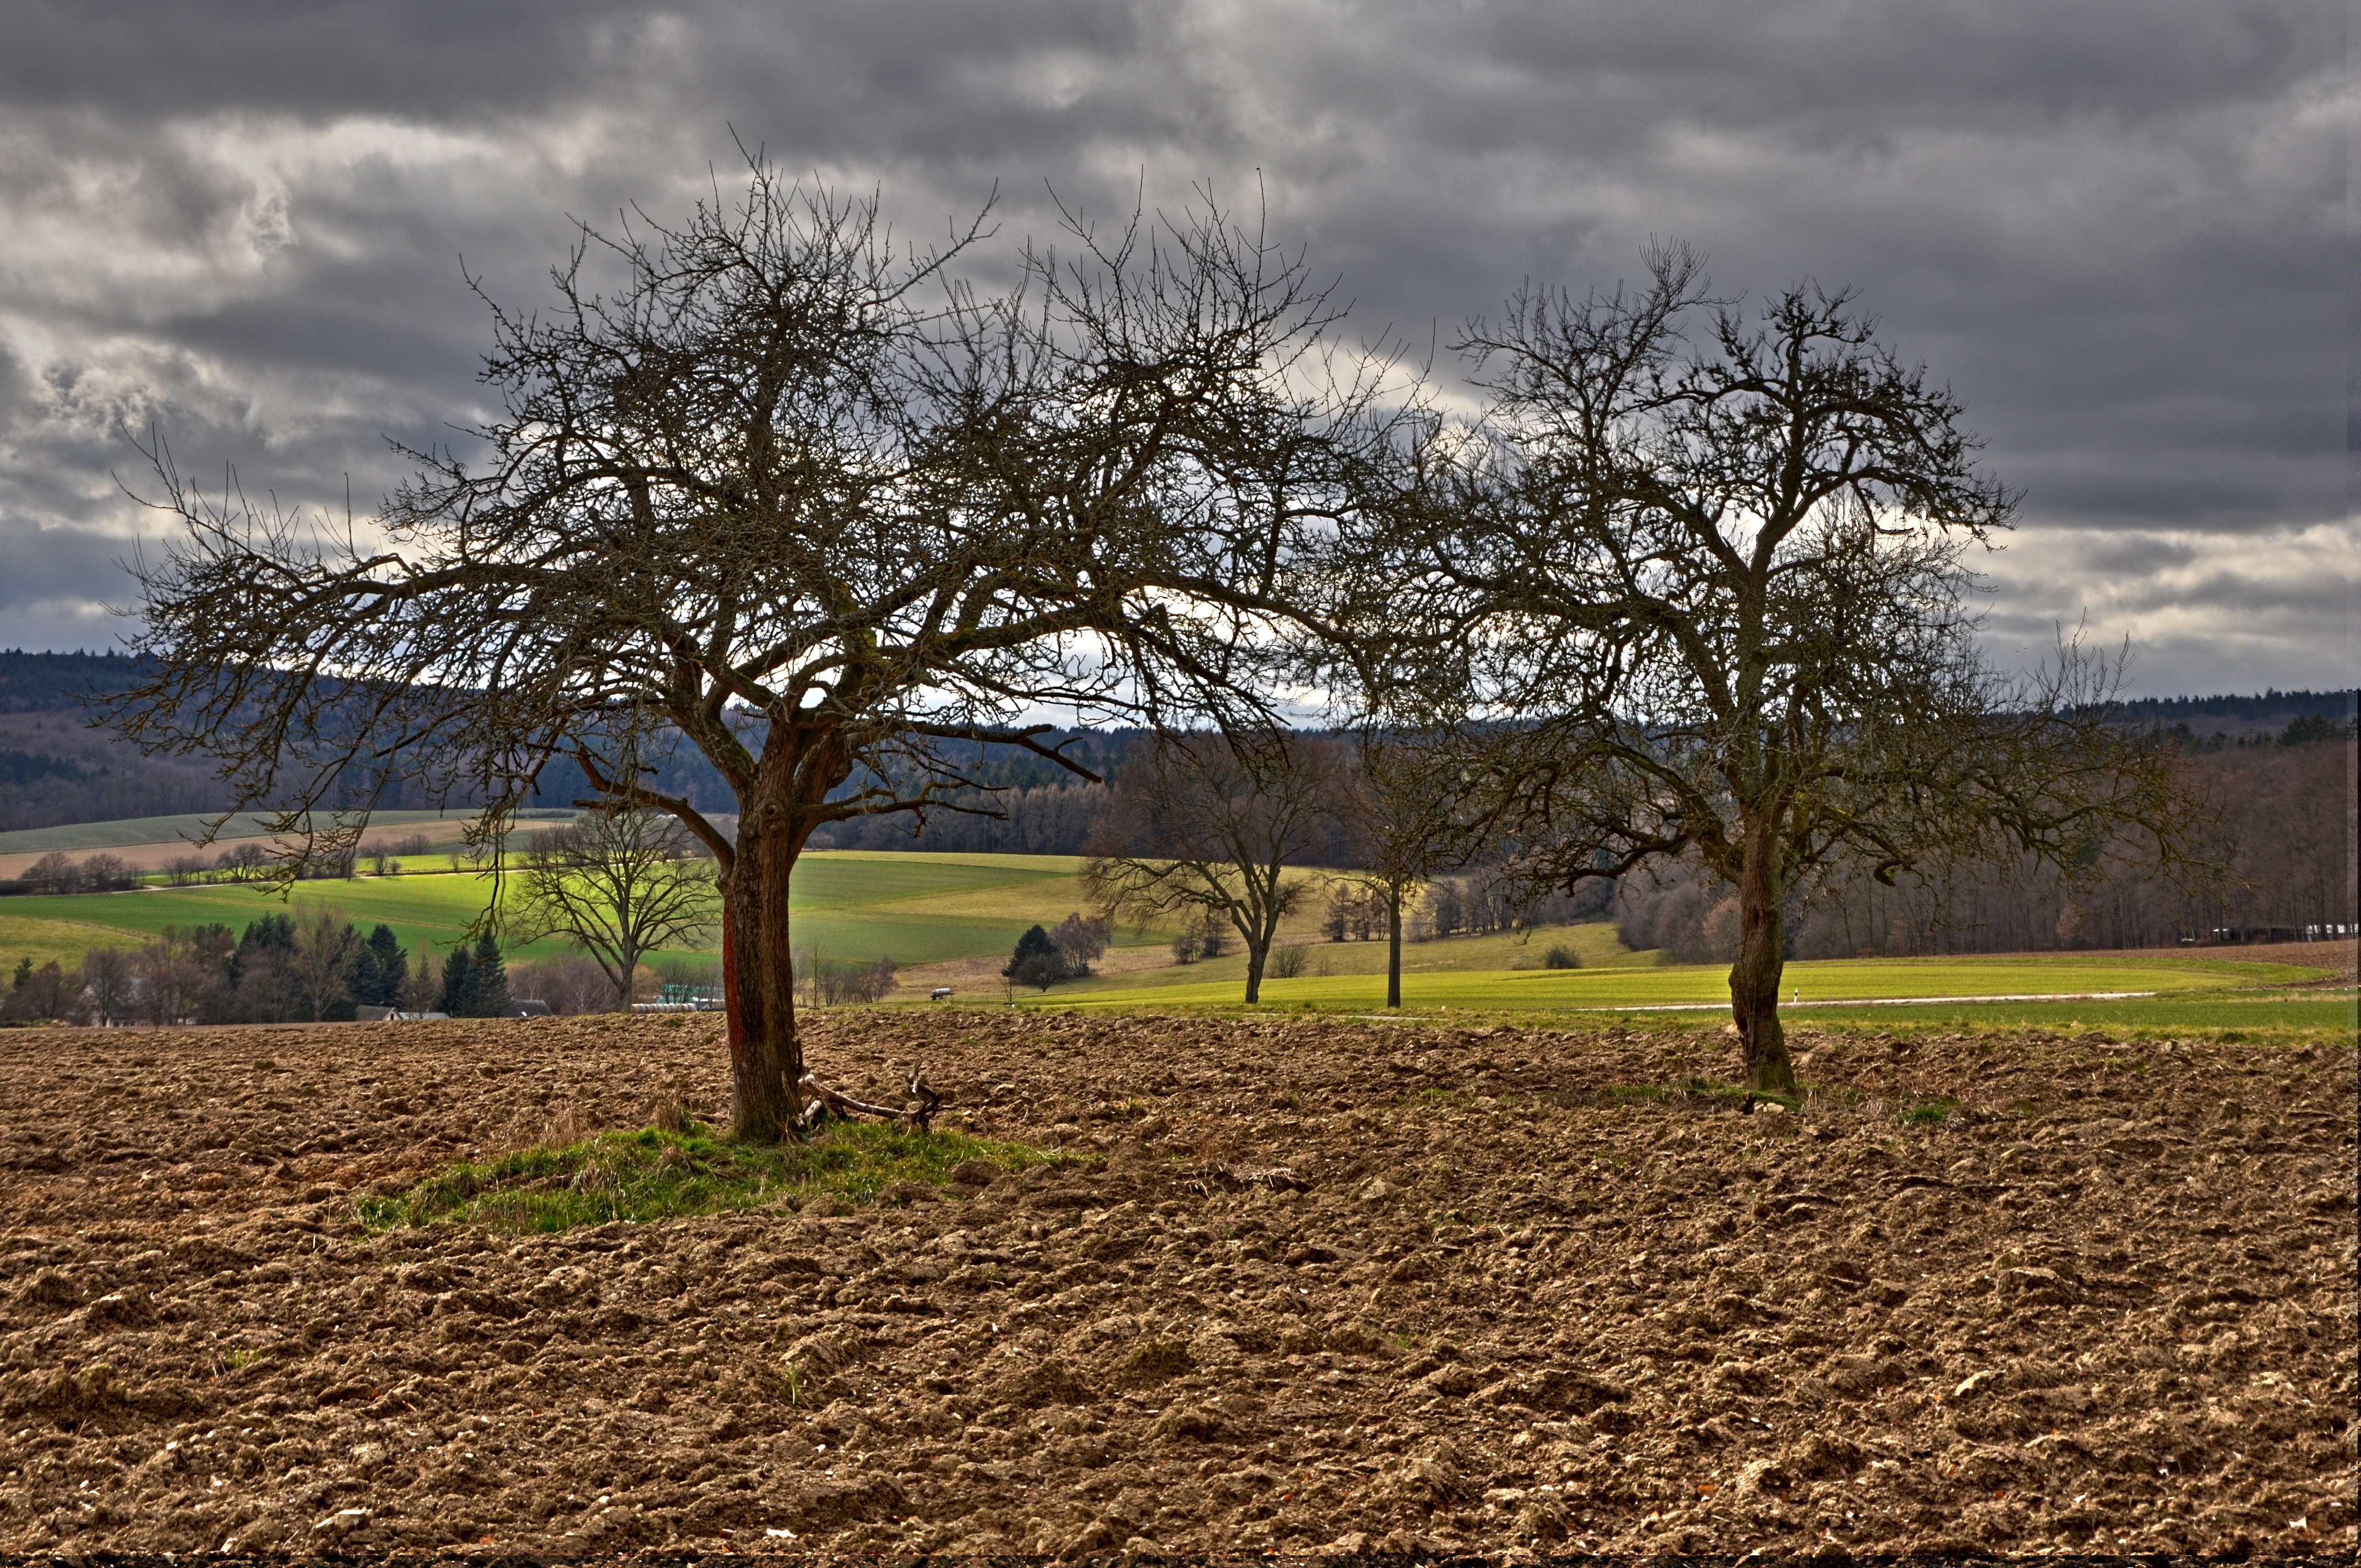
landscape, tree, nature, grass, plant, sky, field, farm, leaf, flower, autumn, soil, agriculture, season, savanna, plain, trees, fields, arable, rural area, covered sky, woody plant